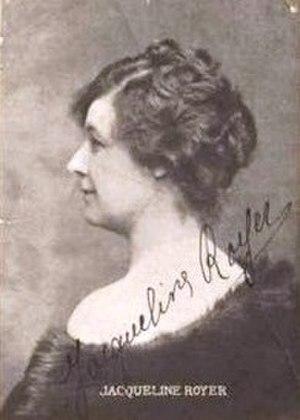
Marie Berthe Françoise Royer dite Jacqueline Royer, née le 2 avril 1875 à Guîtres en Gironde est une artiste lyrique et professeure de chant française, qui a chanté des premiers rôle de contralto et de mezzo-soprano à l'Opéra de Paris, à la Royal Opera House à Londres, au Teatro Colón de Buenos Aires, au Teatro Solis à Montevideo, à l'Opéra de Monte-Carlo, active sur scène à partir de 1904 jusqu'en 1924, elle a créé plusieurs rôles au début du XXᵉ siècle, dont Carmine dans la première posthume de I Mori di Valenza de Ponchielli.